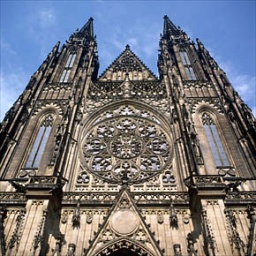
Outside shot of the rose window above the front door of St. Vitus Cathedral. Prague Castle. Prague, CZ. 2003